Sky position (RA, Dec in degrees): 155.981, 8.298
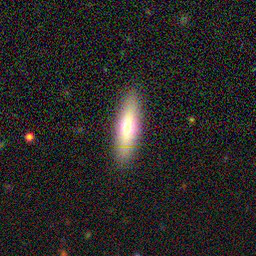
Galaxy morphology: Cigar Shaped Smooth Galaxies